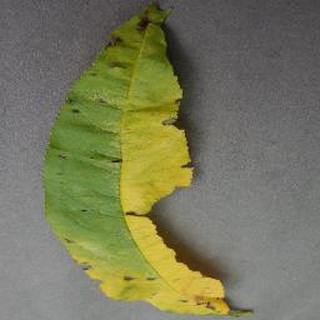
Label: peach_bacterial_spot